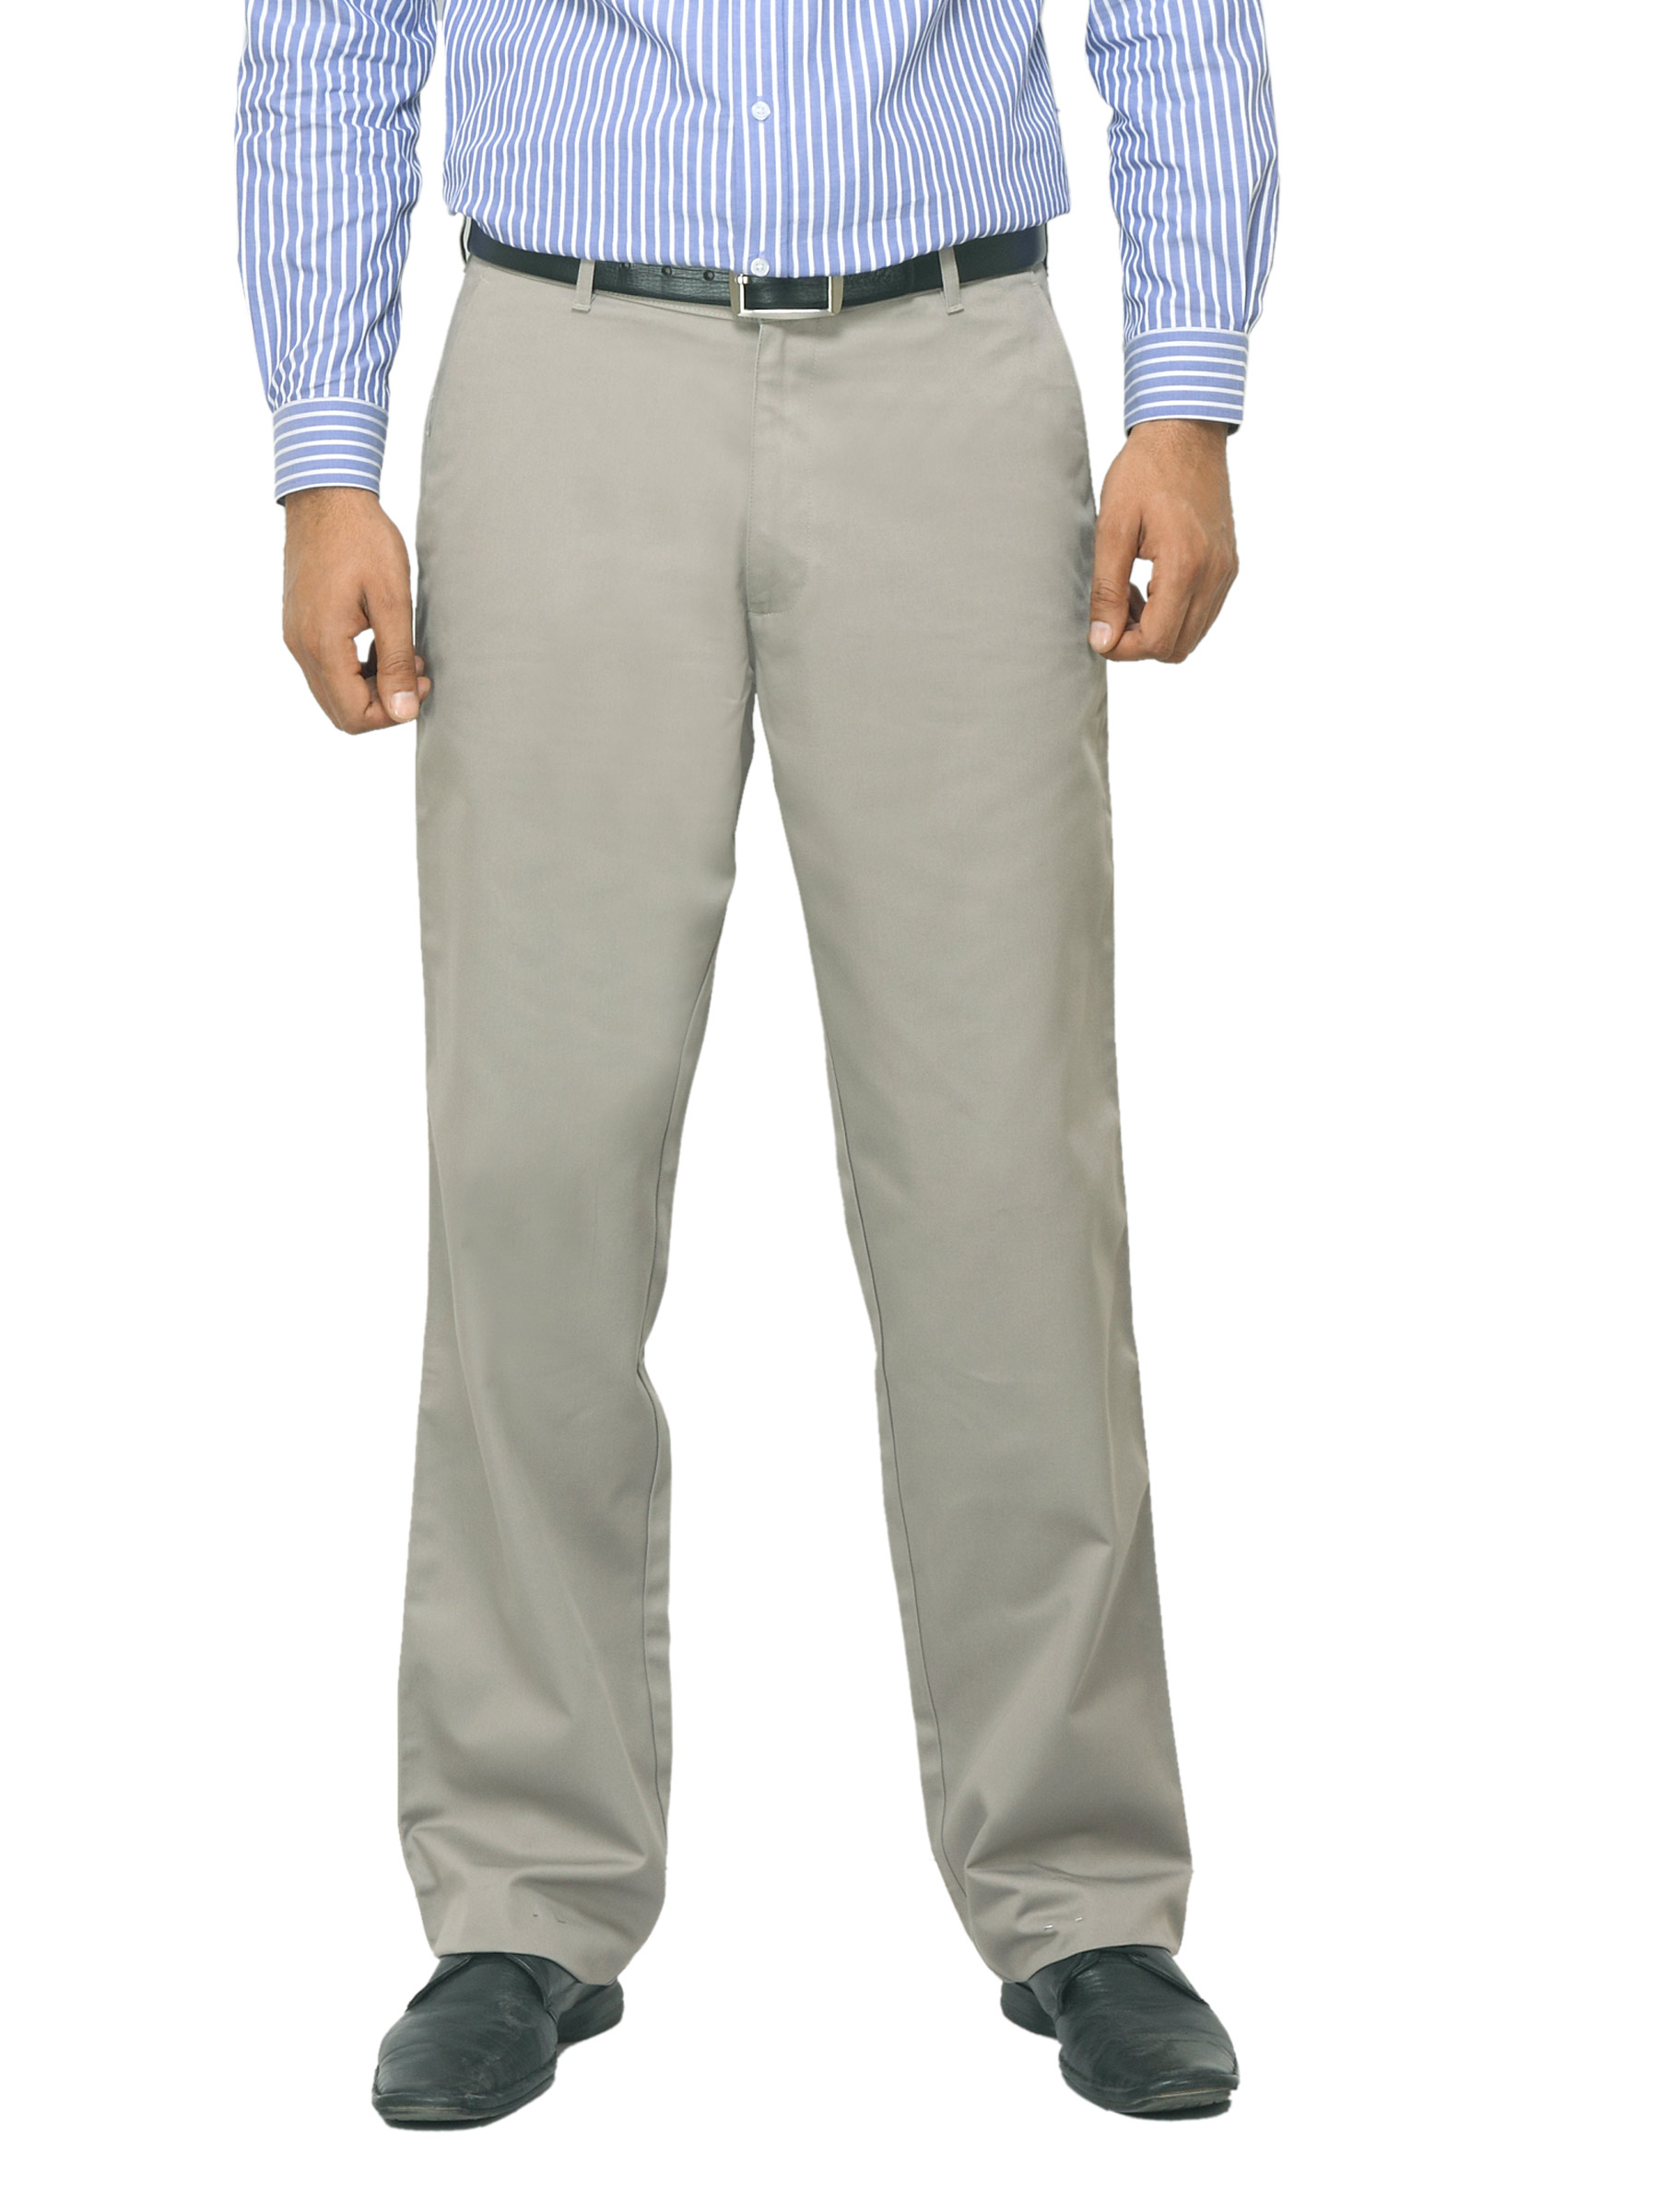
Basics Men Khaki Trousers
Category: Apparel / Bottomwear / Trousers
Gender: Men
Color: Khaki
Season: Summer 2013
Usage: Casual